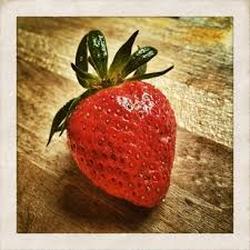
Label: Strawberry